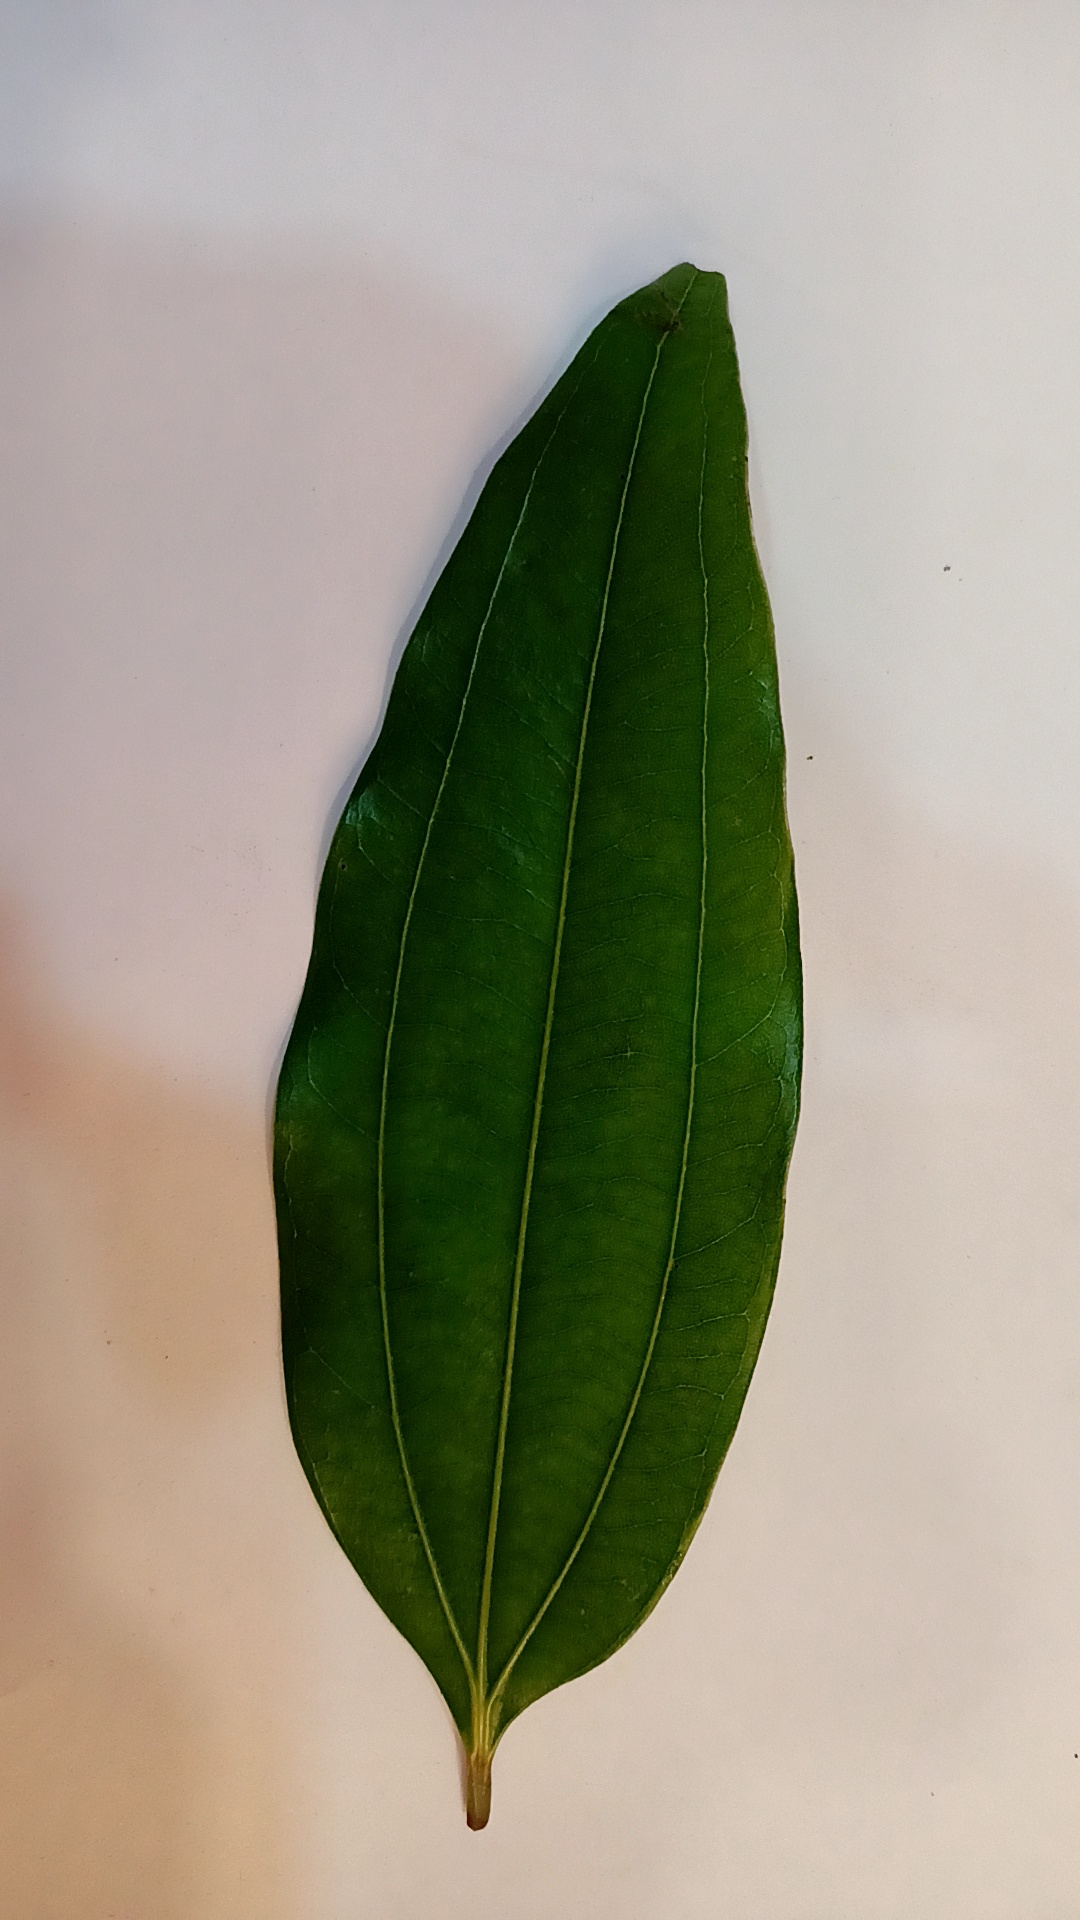
Label: Healthy